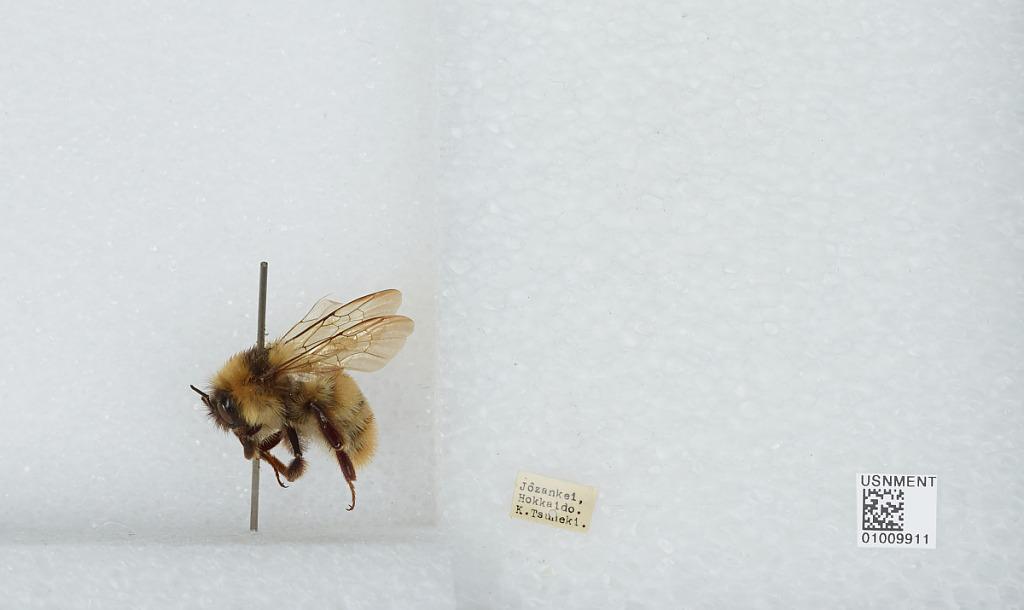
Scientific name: Bombus (Bombus) ignitus Smith
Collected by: K. Tsuneki
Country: Japan
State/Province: Hokkaido
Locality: Jozankei
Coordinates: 42.9692, 141.168